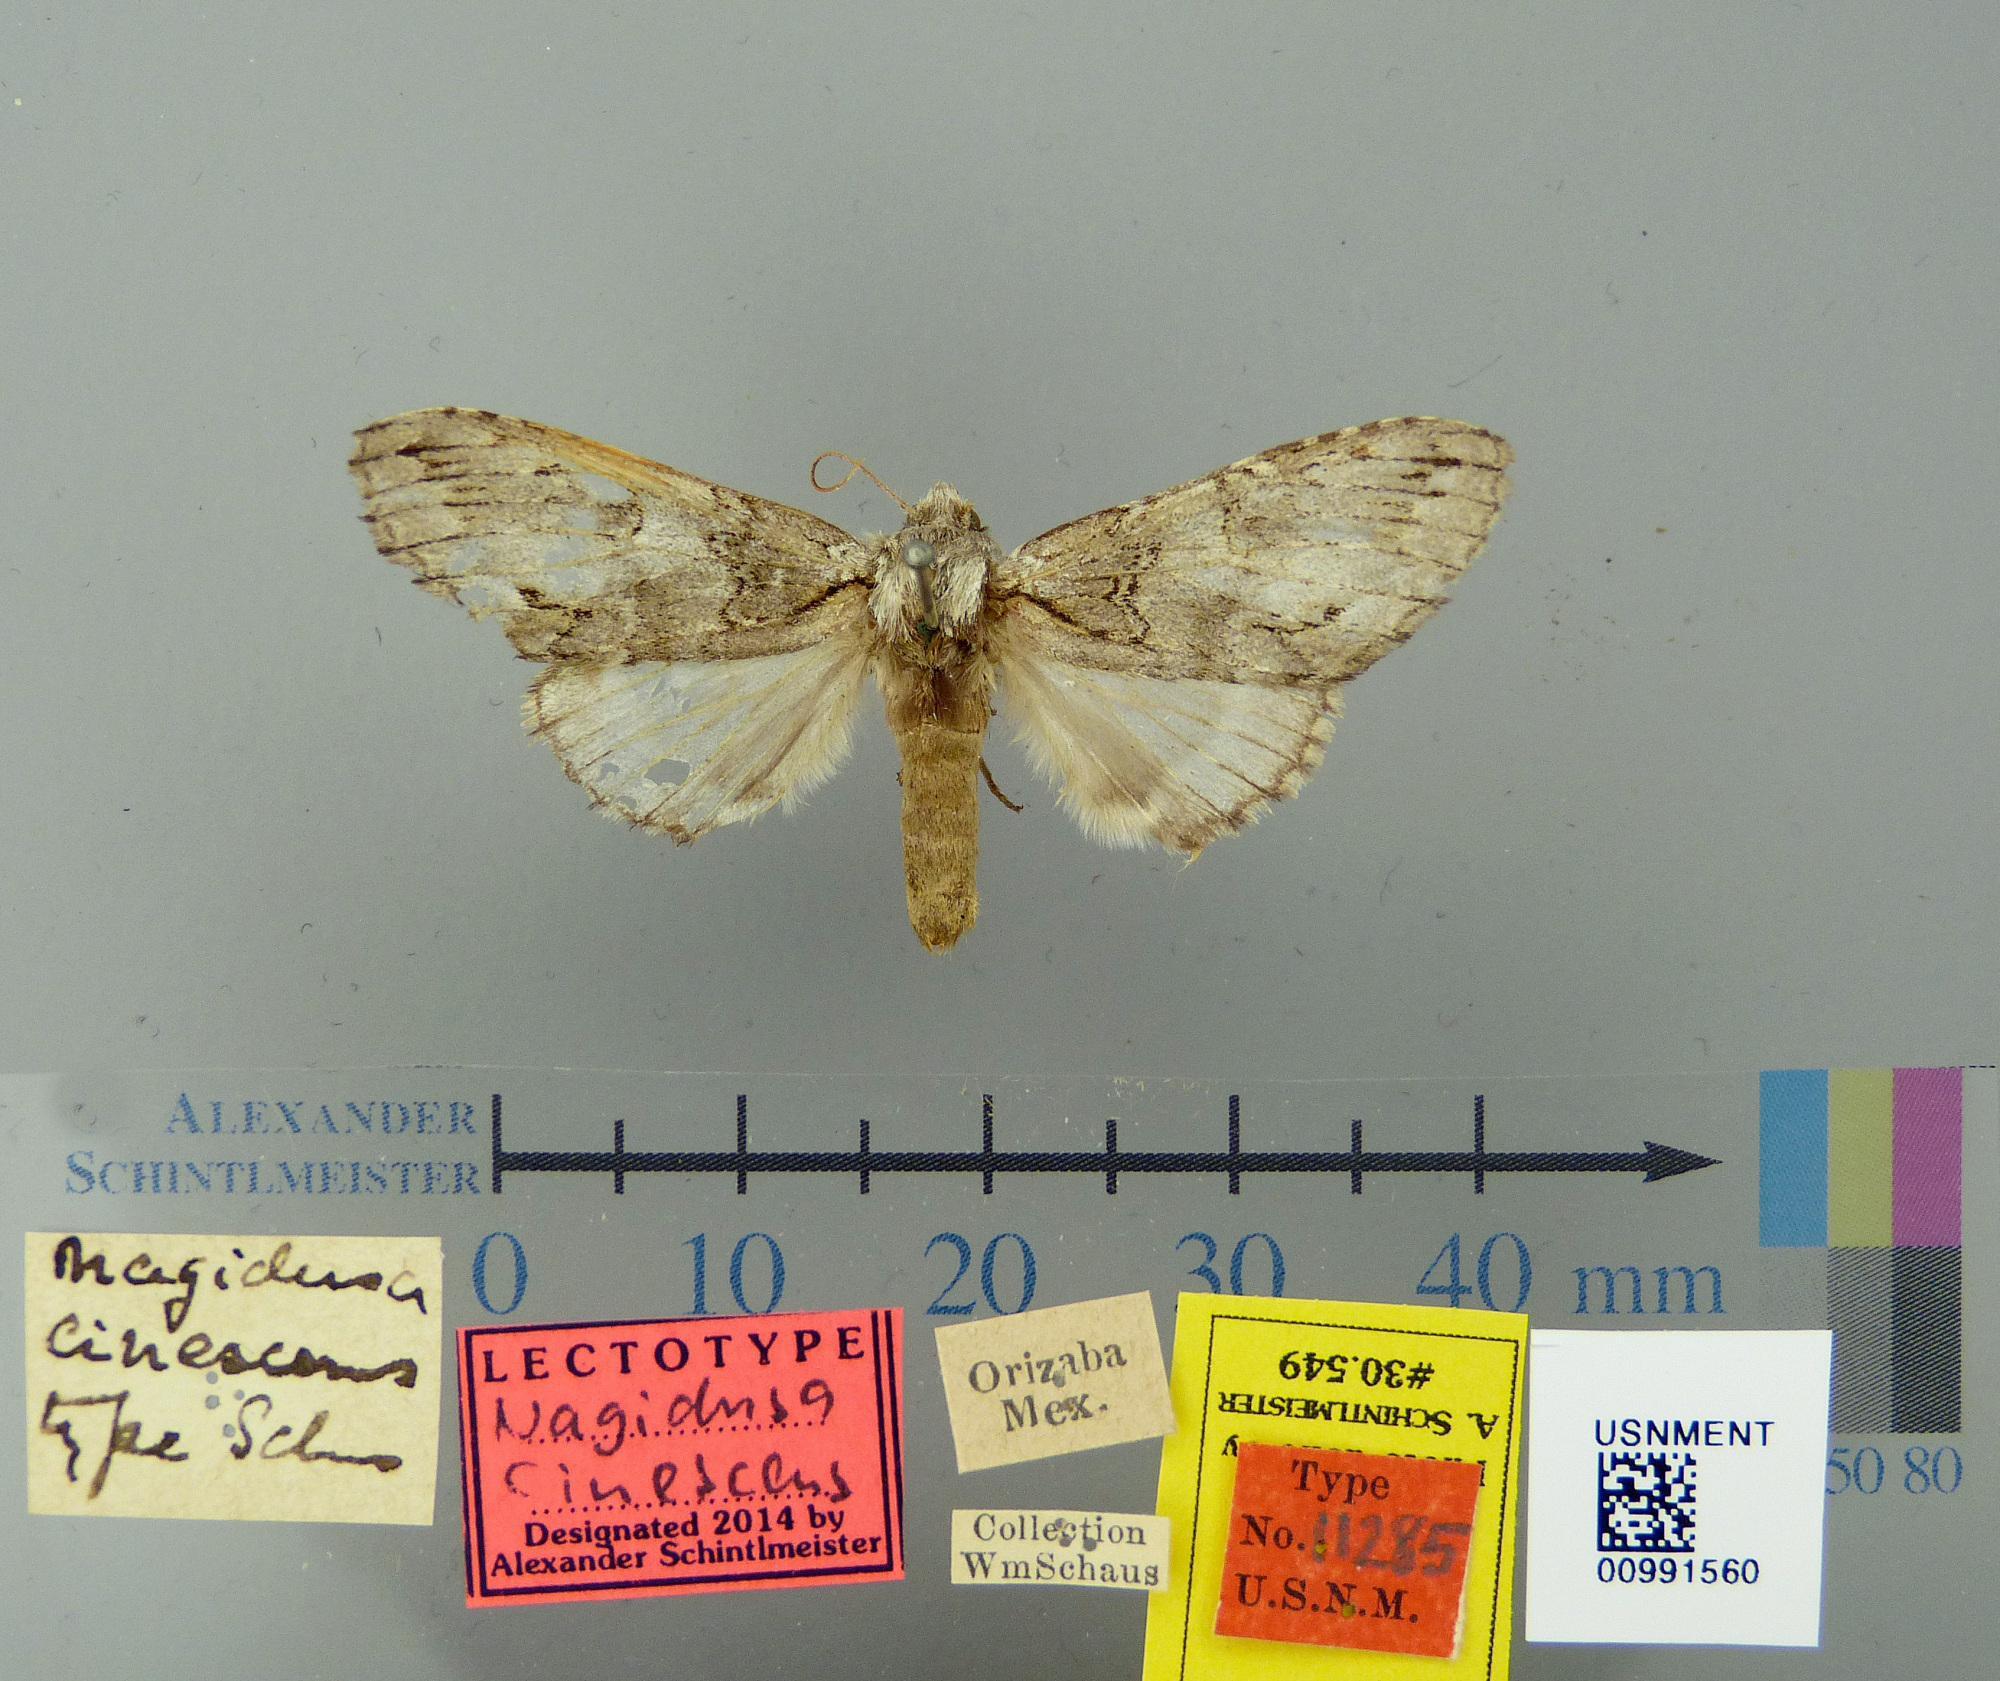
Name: Nagidusa cinerascens
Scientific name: Nagidusa cinerascens Schaus, 1901
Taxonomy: Animalia, Arthropoda, Insecta, Lepidoptera, Notodontidae
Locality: Orizaba, Veracruz-Llave, Mexico
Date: [Not Stated]